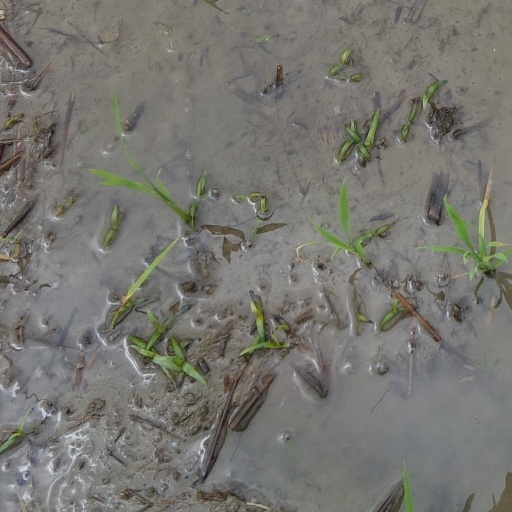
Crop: rice